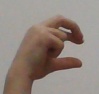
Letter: thal